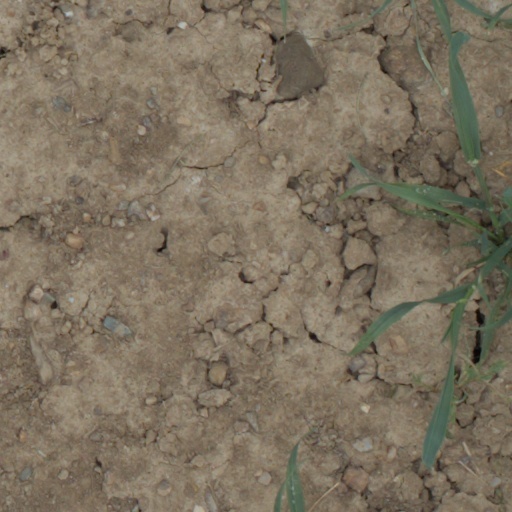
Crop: wheat